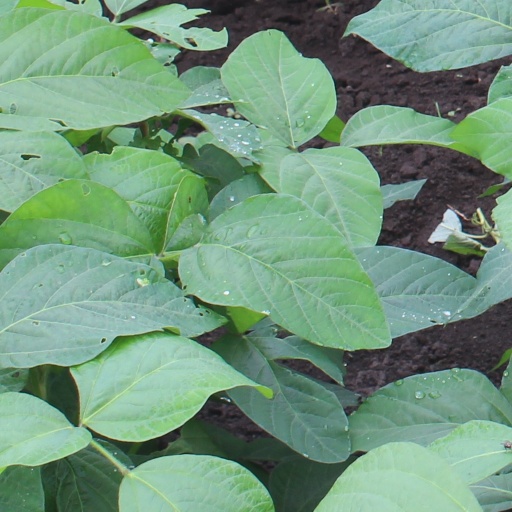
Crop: soybean